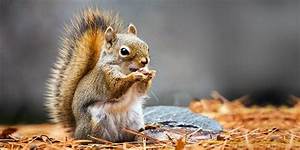
Label: scoiattolo